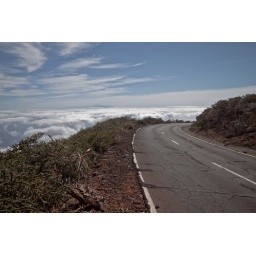
La Palma - road above the clouds